Polam Hall School

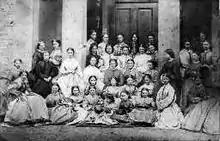
1864 staff and pupils at Polam Hall School

'Polam Hall' was sold to William and Robert Thompson, who leased it to the Procter sisters for use as a Quaker ladies’ finishing school. Jane Proctor had founded her first school in Selby which had lasted for twenty years. She founded "Selby School" in 1848 as a boarding school for girls at Number 11 Townhouse, in Houndgate helped by her sisters Elizabeth and Barbara. Their school moved to Polam Hall after six years with Jane Procter as the head.